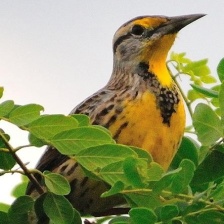
Species: EASTERN MEADOWLARK
Scientific name: STURNELLA MAGNA